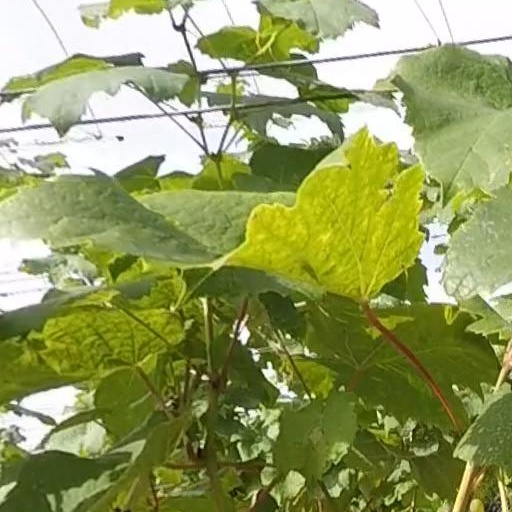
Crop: grape